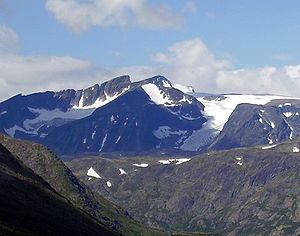
Surtningssue
Surtningssue i 2005
Surtningssue, også kaldt Surtningssui, er et bjerg som ligger i den østlige del af Jotunheimen, på grænsen mellom kommunerne Lom og Vågå. Surtningssue består af flere toppe med smalle og luftige partier mellem.